Pope Alexander VII

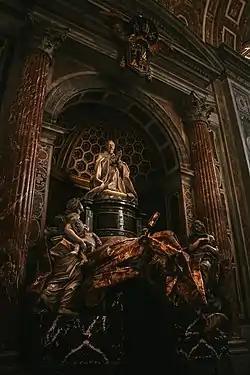
The tomb of Pope Alexander VII, by Gianlorenzo Bernini

Alexander VII died at age 68 from kidney failure. His health had initially begun to fail around March, with his ailment consistently causing him great pain. He kept his coffin in his bedroom, and a skull (carved by famed sculptor Bernini) on his writing table, because he was always aware that he would someday die. Suddenly taken by a fever on 18 May, he died on 22 May. A seventeenth-century pamphlet credited to Ayres, titled "A short Account of the Life and Death of Pope Alexander VII", contains many fascinating details about Alexander's passing. According to this pamphlet, Alexander, although bedridden, wanted to celebrate the Passion to ready himself for his impending death. Neither his surgeon nor his confessor was able to persuade him to save his strength. He blessed the large crowd of people on Easter, the last time they would ever see him alive.